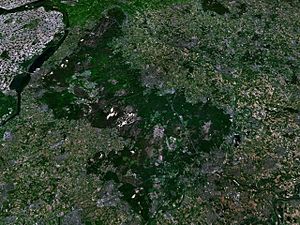
Veluwe
Satellitbillede over Veluwe
Veluwe er et skovområde i de centrale områder af Nederlandene, i provinsen Gelderland.